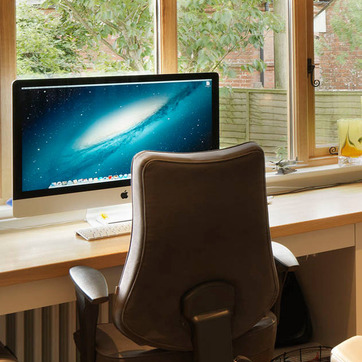
Material: leather